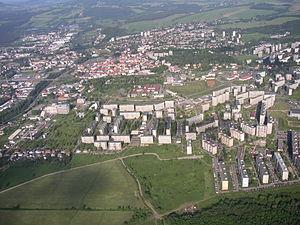
Česká Lípa est une ville de la région de Liberec, en Tchéquie, et le chef-lieu du district de Česká Lípa. Sa population s'élevait à 37 525 habitants en 2020.